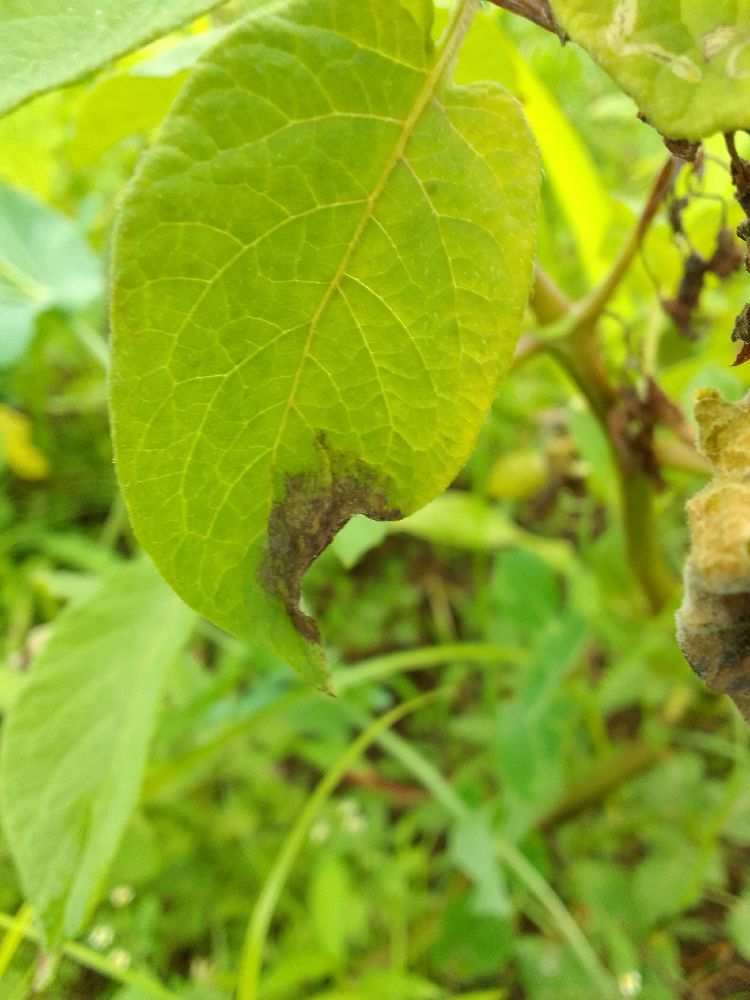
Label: Late blight